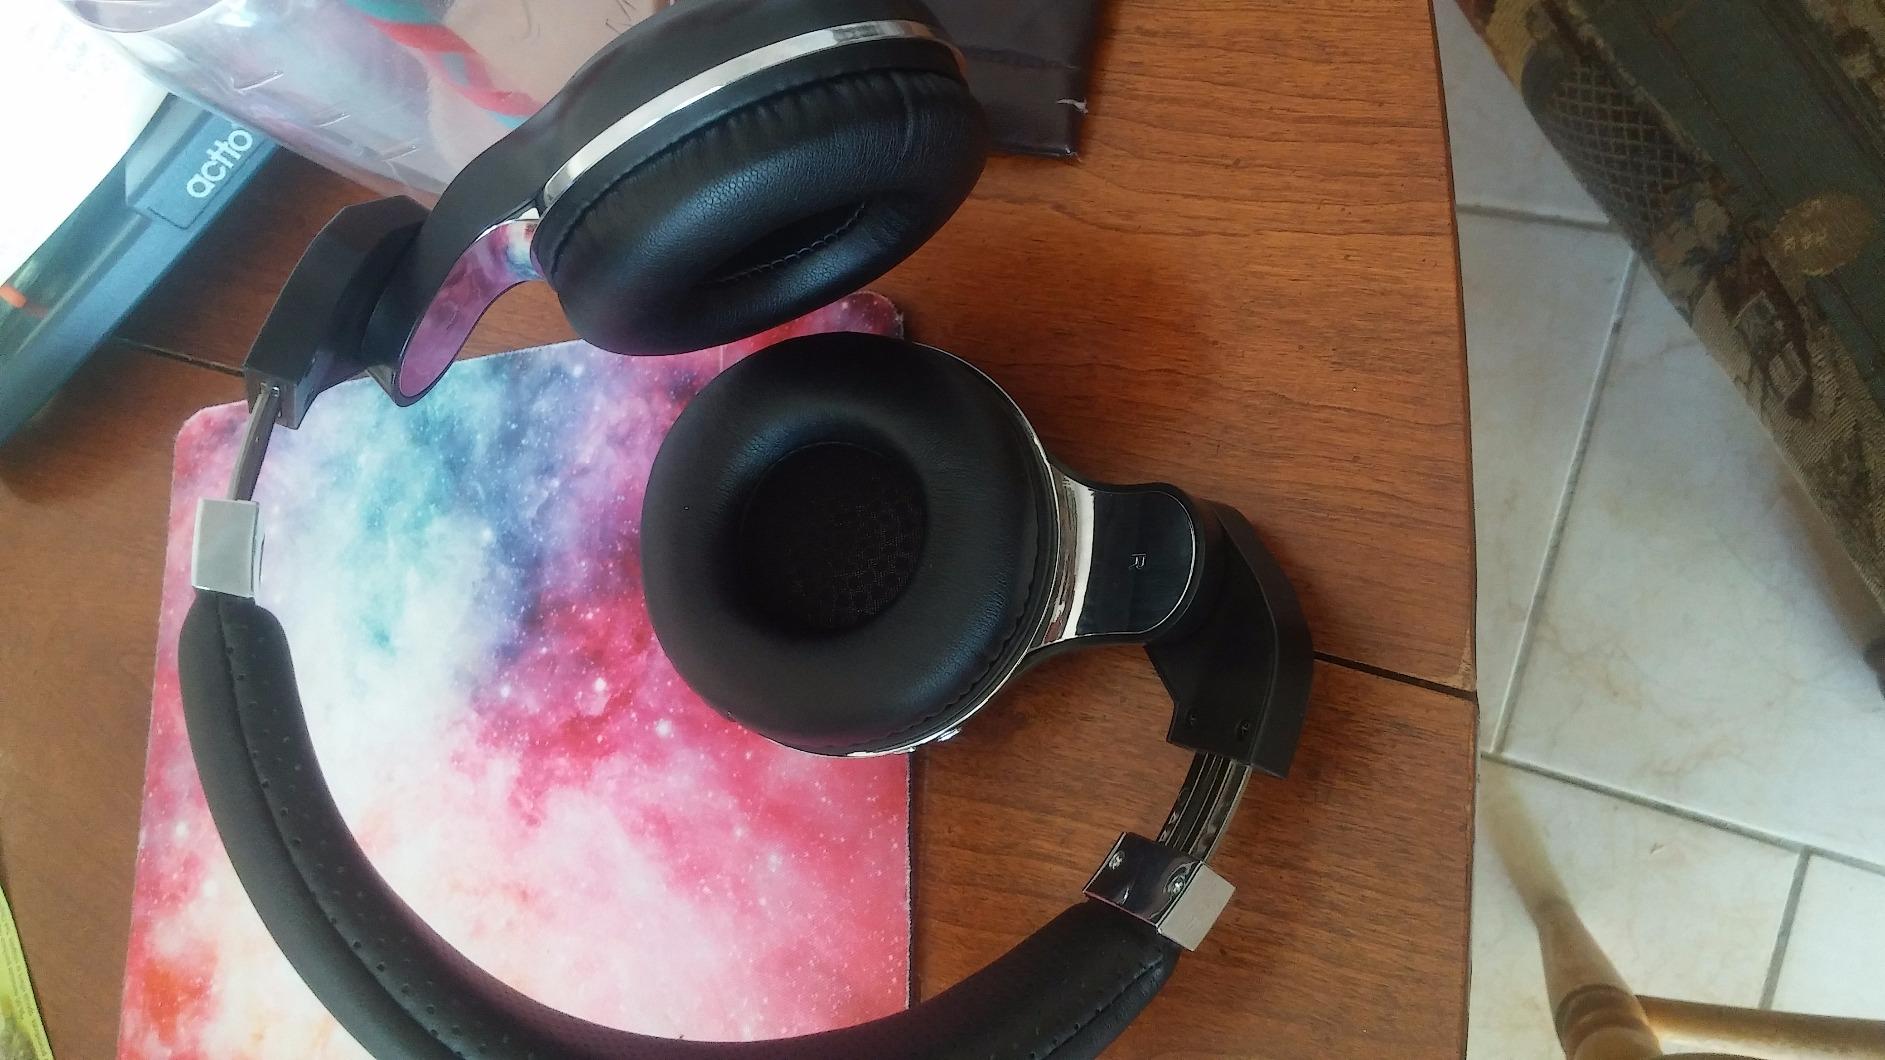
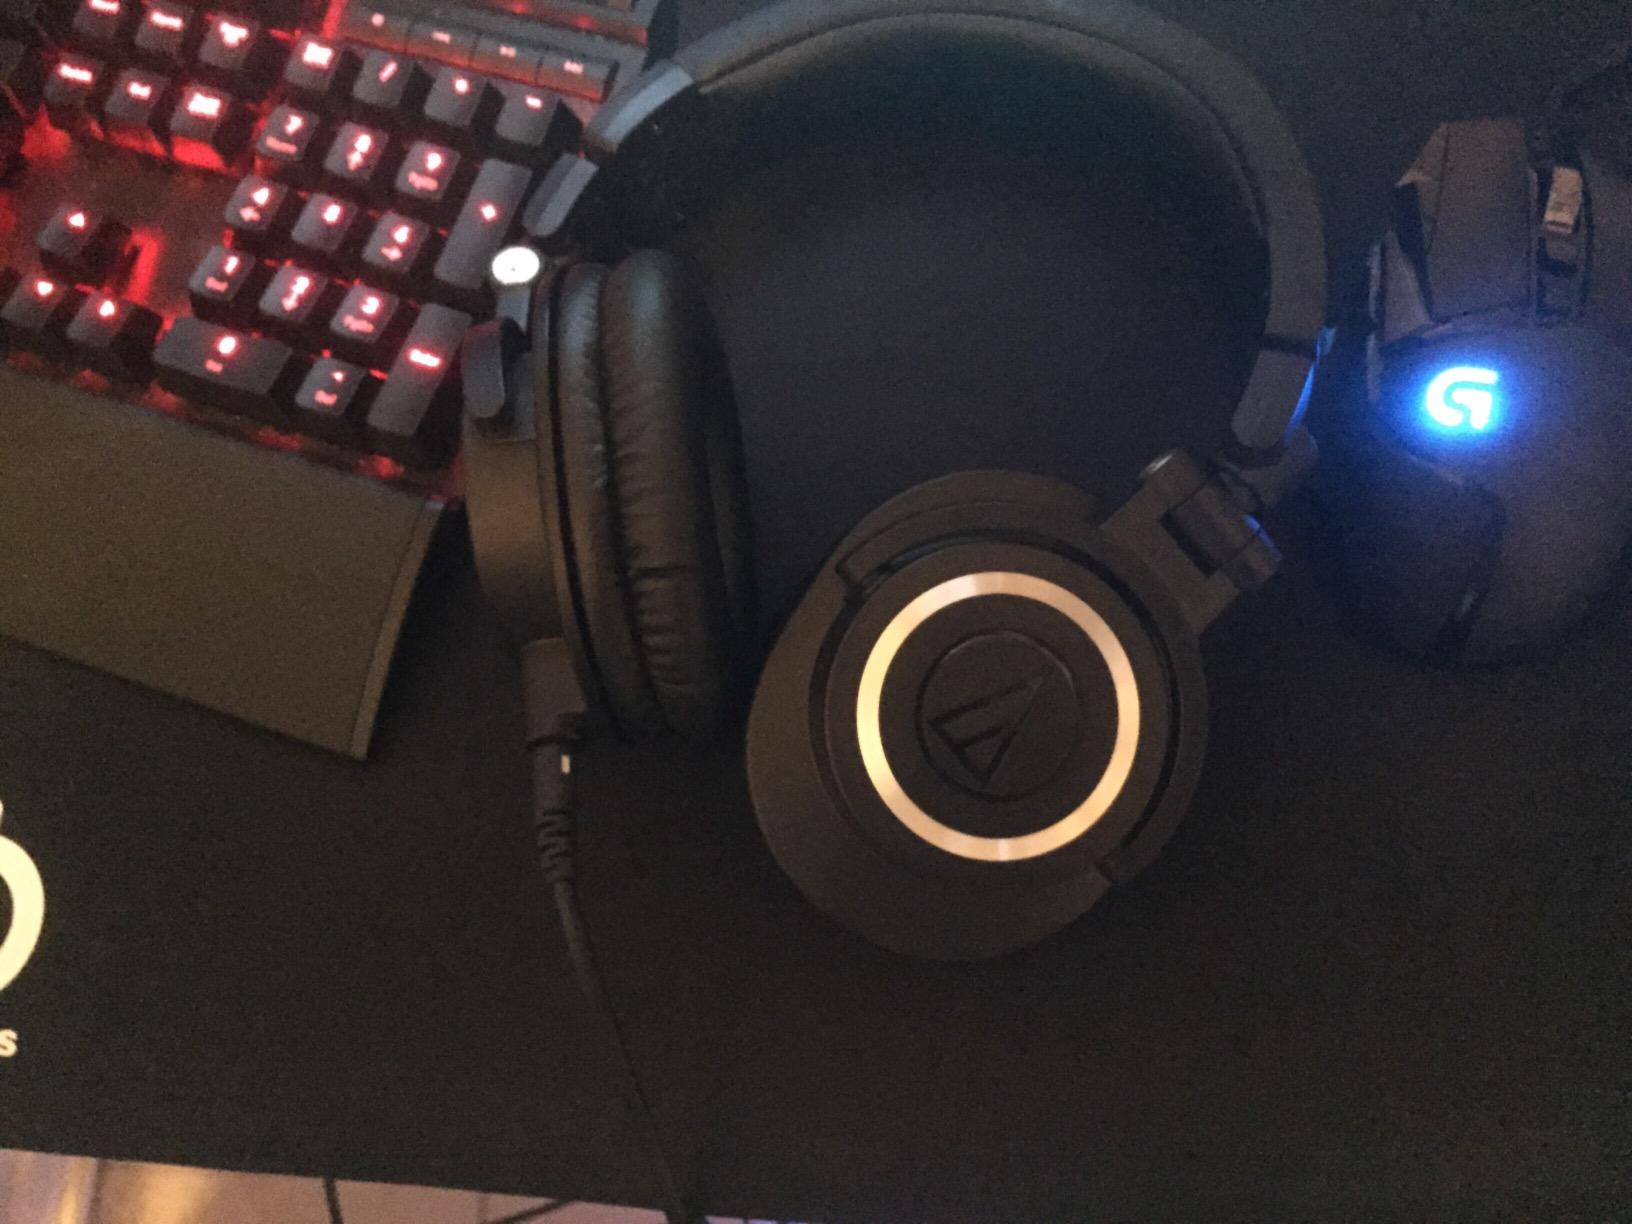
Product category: headphones
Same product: no